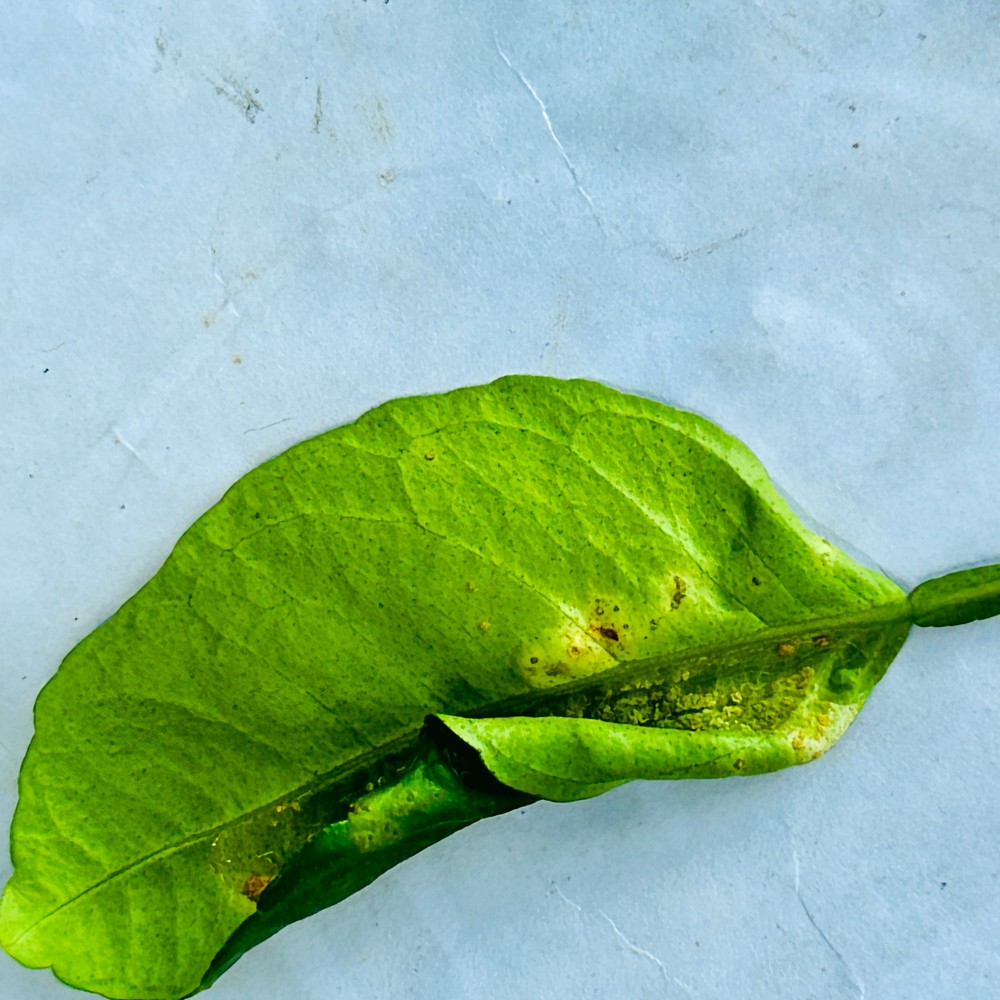
Label: Curl Virus